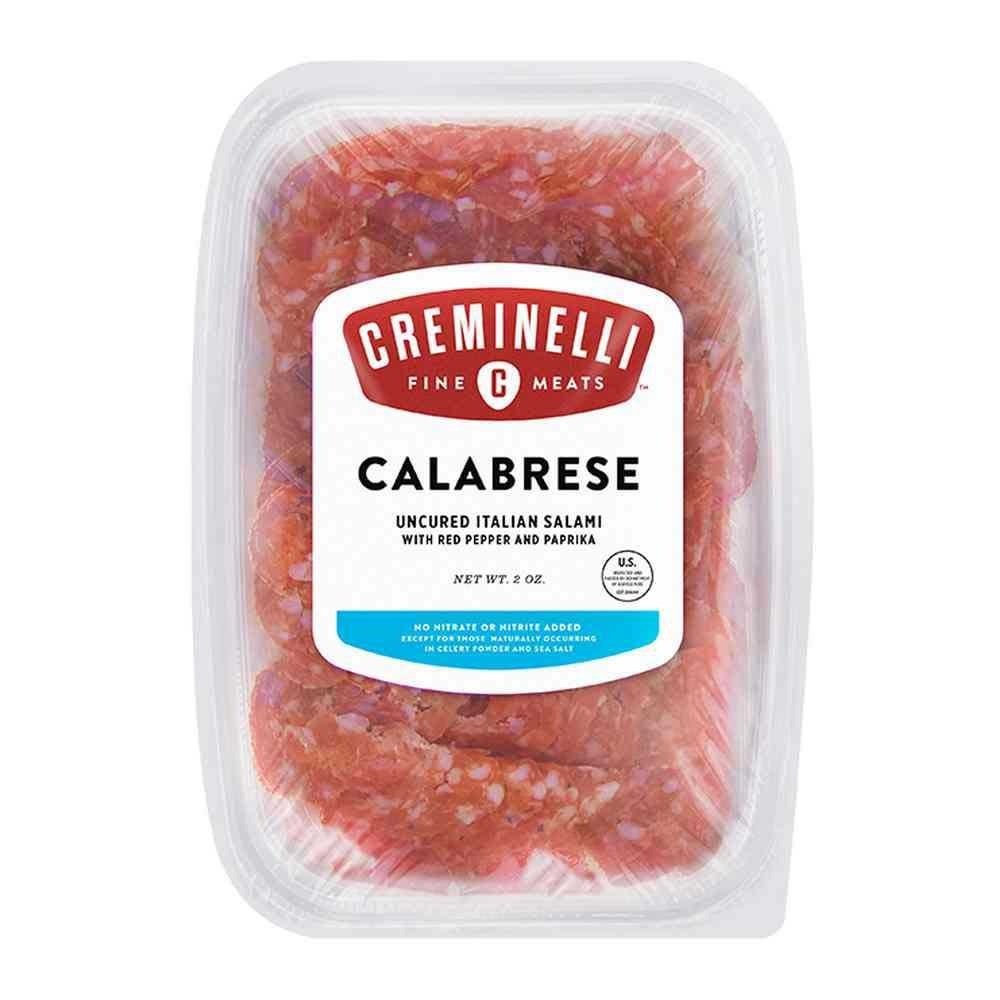
Item Name: Creminelli Fine Meats Sliced Calabrese, 2 Ounce -- 12 per case.
Bullet Point 1: Sliced Calabrese
Bullet Point 2: Important - Refrigerated items are perishable and tend to have short shelf lives - some of these can be as little as two weeks from the date of receipt - if you are ordering a large quantity, or are otherwise concerned about expiration dates, consider a frozen product.
Bullet Point 3: Frozen Sausage and Hot Dogs
Product Description: For generations, Italians have known the Creminelli family to be master salumi artisans. In 2007, Cristiano decided to bring these traditions to America, starting out in the basement of a friends specialty shop in Salt Lake City. Since these humble begin
Value: 24.0
Unit: Fl Oz

Price: 93.35